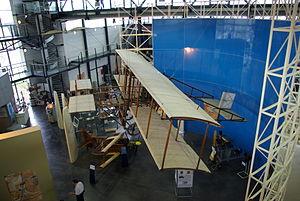
Entrée du musée régional de l'air d'Angers-Marcé. Au premier plan l'avion René Gasnier n°III
L'Espace Air Passion est un centre aéronautique situé sur le site de l'aéroport Angers Loire à Marcé en Maine-et-Loire.
René Gasnier, né le 27 mars 1874 à Quimperlé et mort le 3 octobre 1913 à Bouchemaine, né dans une vieille famille angevine, est un sportif français, un des principaux promoteurs de l’aviation en France.